Battle of Big Black River Bridge

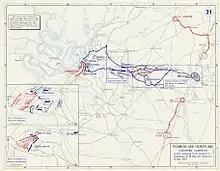
Map of the movements of the armies from May 15–19, 1863

In preparation for what was likely to transpire, Pemberton had a portion of his army hold the line east of the Big Black River to prevent Loring from being cut off from the main Confederate body at the river crossing. In early May, the Confederate defensive line was laid out by Samuel H. Lockett. The fortifications were made of cotton bales and dirt. To the south lay Gin Lake: the Confederate right flank was at the lake with the line running north to the Big Black River, which made a bend east of the bridge across it. Both the Jackson Road and the Southern Railroad of Mississippi ran through the center of the Confederate line and crossed the river. The tracks of the railroad ran on a raised roadbed. While the area west of the bridge contained high hills, the area east of the river was flat. A bayou ran about east of the railroad bridge, cutting its course in front of most of the Confederate line and emptying into the Big Black River at the north end. The Confederate line was just west of the bayou, and trees were felled at the bayou to form an abatis. The southern portion of the Confederate line contained several artillery positions and faced flat, open fields to the east, while the northern part of the line contained only one artillery position and its field of fire was obstructed by woods. At the Confederate far left, a smaller set of works had been built east of the bayou, in a position where it could enfilade a Union advance. This set of works could contain only one regiment. Behind the Confederate line but east of the river were a pair of blockhouses that had been built earlier in the year to protect the bridge against cavalry raids. A secondary bridge was created by turning a small steamboat named "Dot" crossways in the river where a ferry had existed; the boat's machinery was removed and planks were placed on the decks. This position was east of Vicksburg.